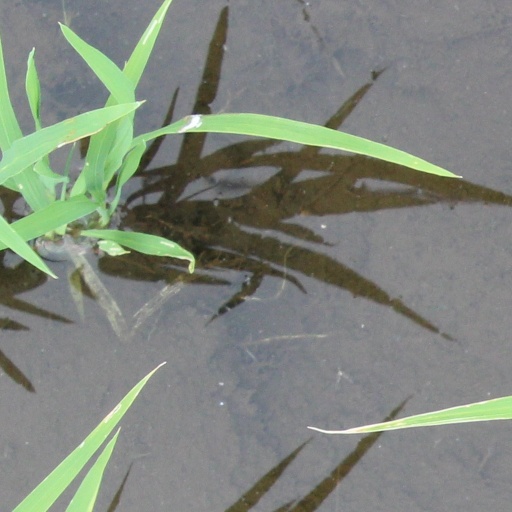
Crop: rice